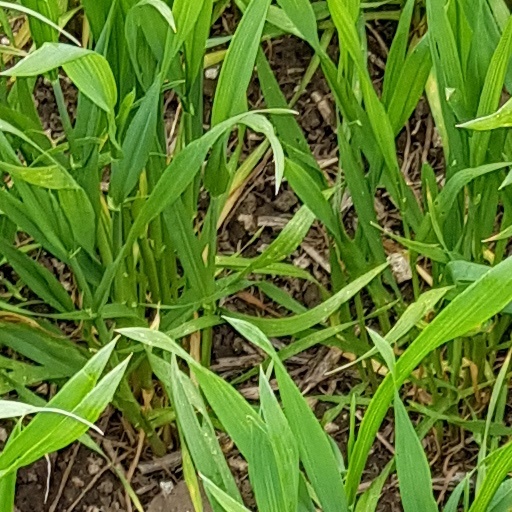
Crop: wheat